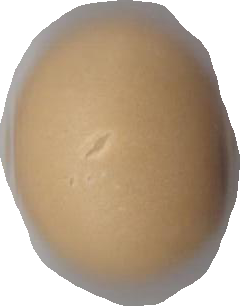
Variety: Dega